Song for a Bride

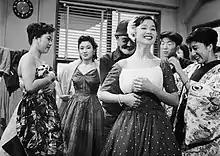
Director Ishirō Honda attending to details on Reiko Dan's fashion show costume during production.

is a 1958 black-and-white Japanese film directed by Ishirō Honda.